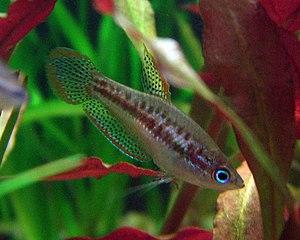
Le genre Trichopsis regroupe trois espèces de poissons d'eau douce de la famille des Osphronemidae.